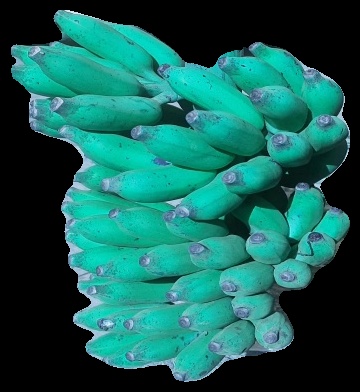
Variety: elakki-bale
Grade: grade3